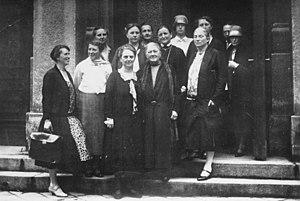
Annagrete Lehmann, née le 10 septembre 1877 à Lunebourg et morte le 7 août 1954 à Berlin, est une enseignante et femme politique allemande, membre du DNVP.
Margarete Behm, née le 3 mai 1860 à Lehndorf et morte le 23 juillet 1929 à Berlin, est une femme politique allemande, membre du Parti populaire national allemand.